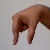
The image shows a hand gesture representing the letter 'Q' in Indian Sign Language.